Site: brandenburg
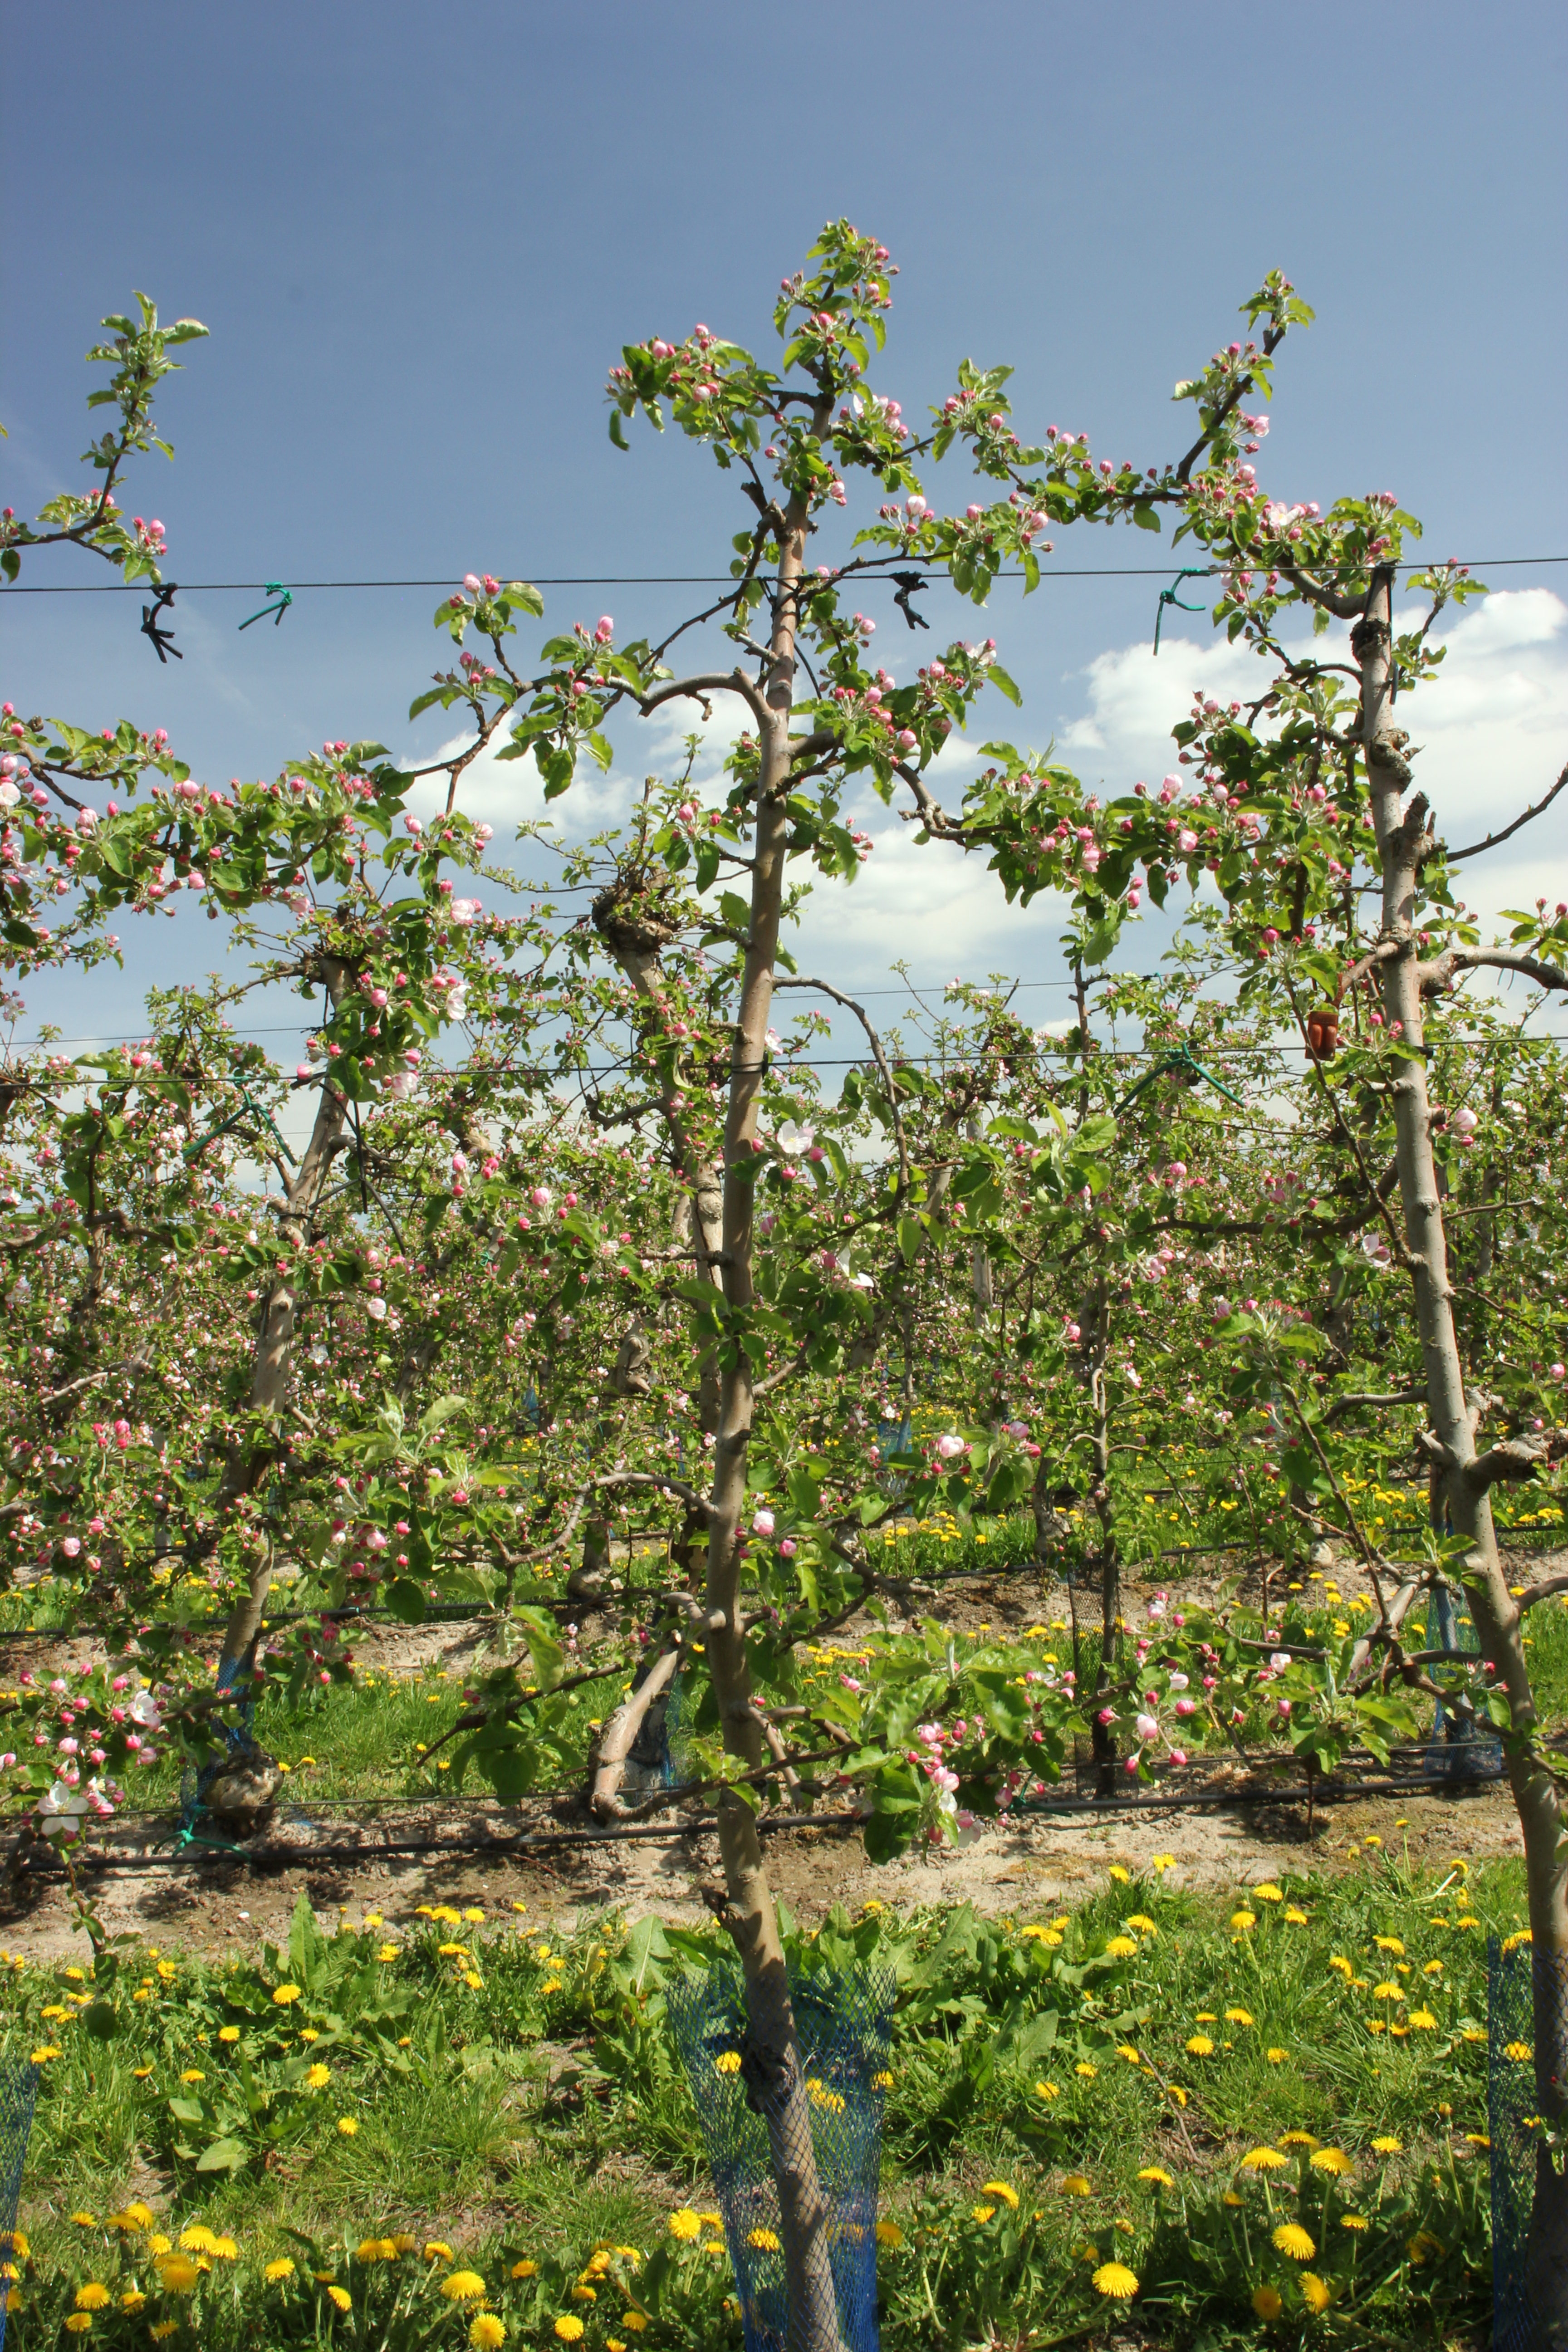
Growth stage (BBCH 57): Inflorescence emergence